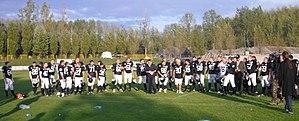
Les Rebels de la Silésie sont un club polonais de football américain basé à Katowice. Ce club a été fondé en 2006.